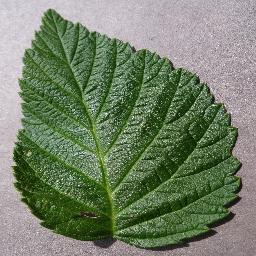
Label: Raspberry___healthy